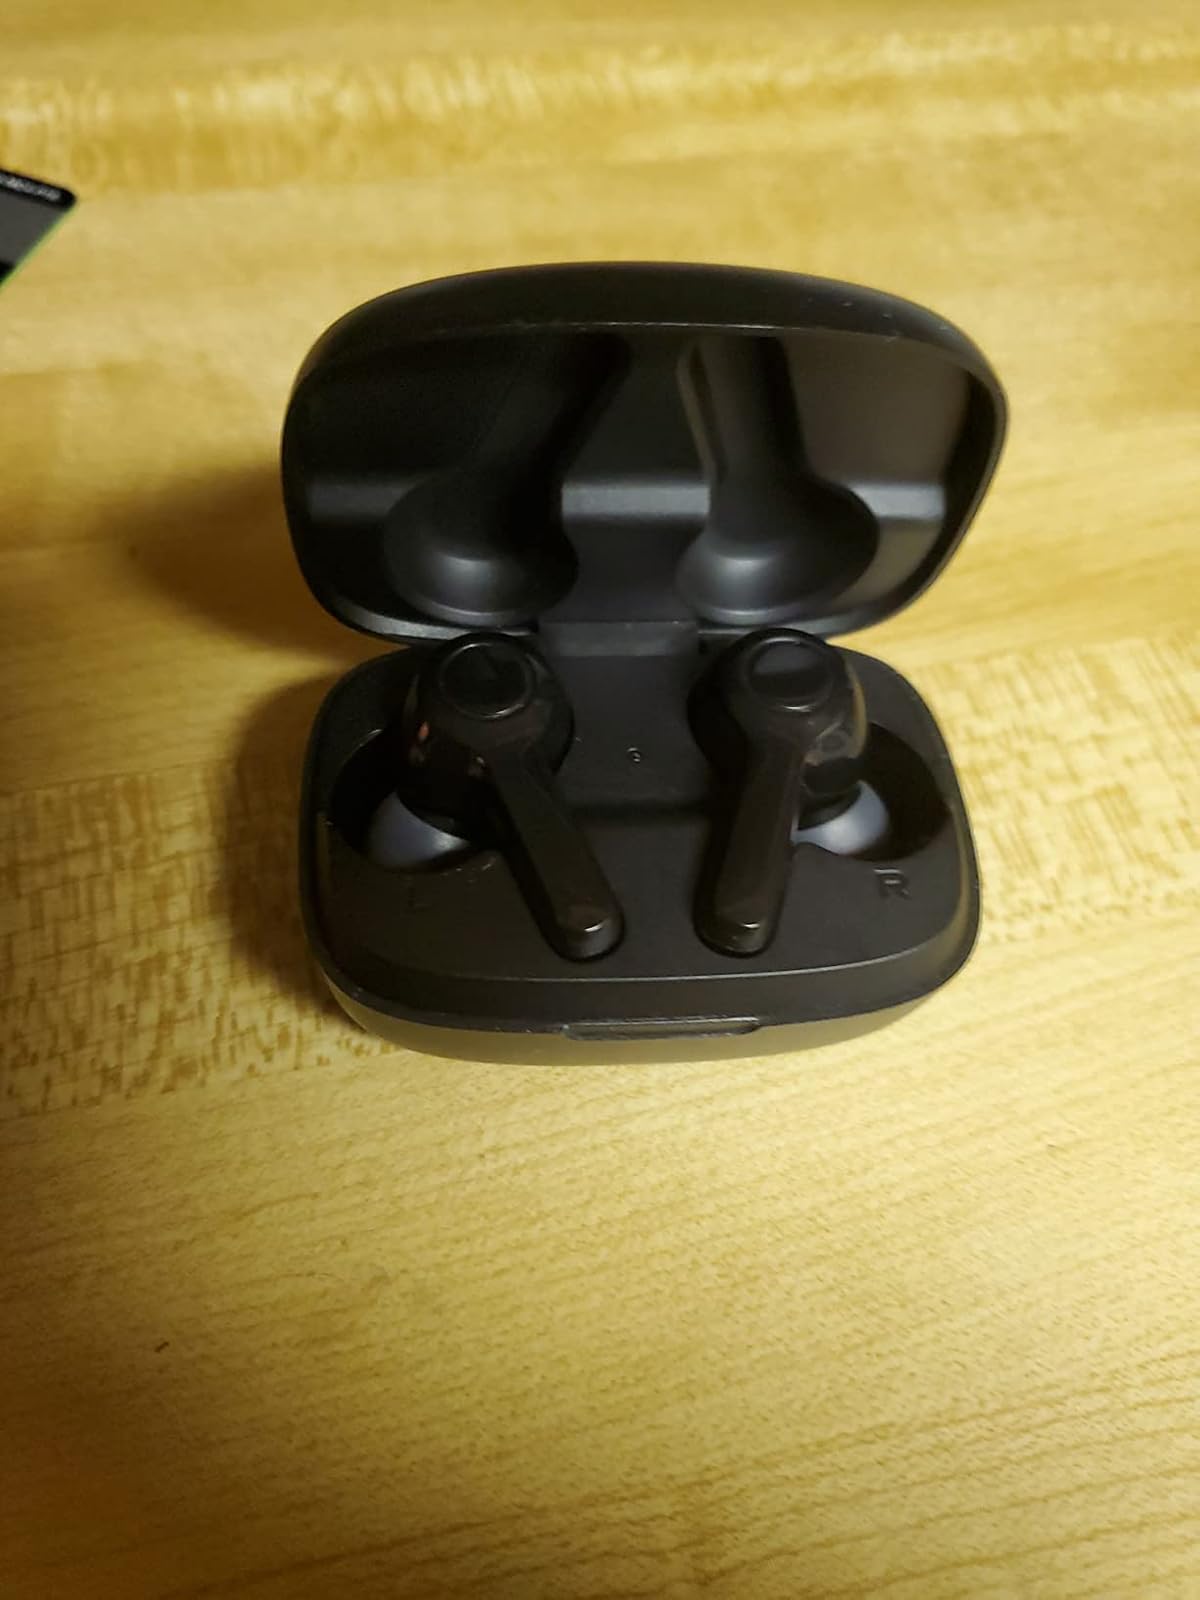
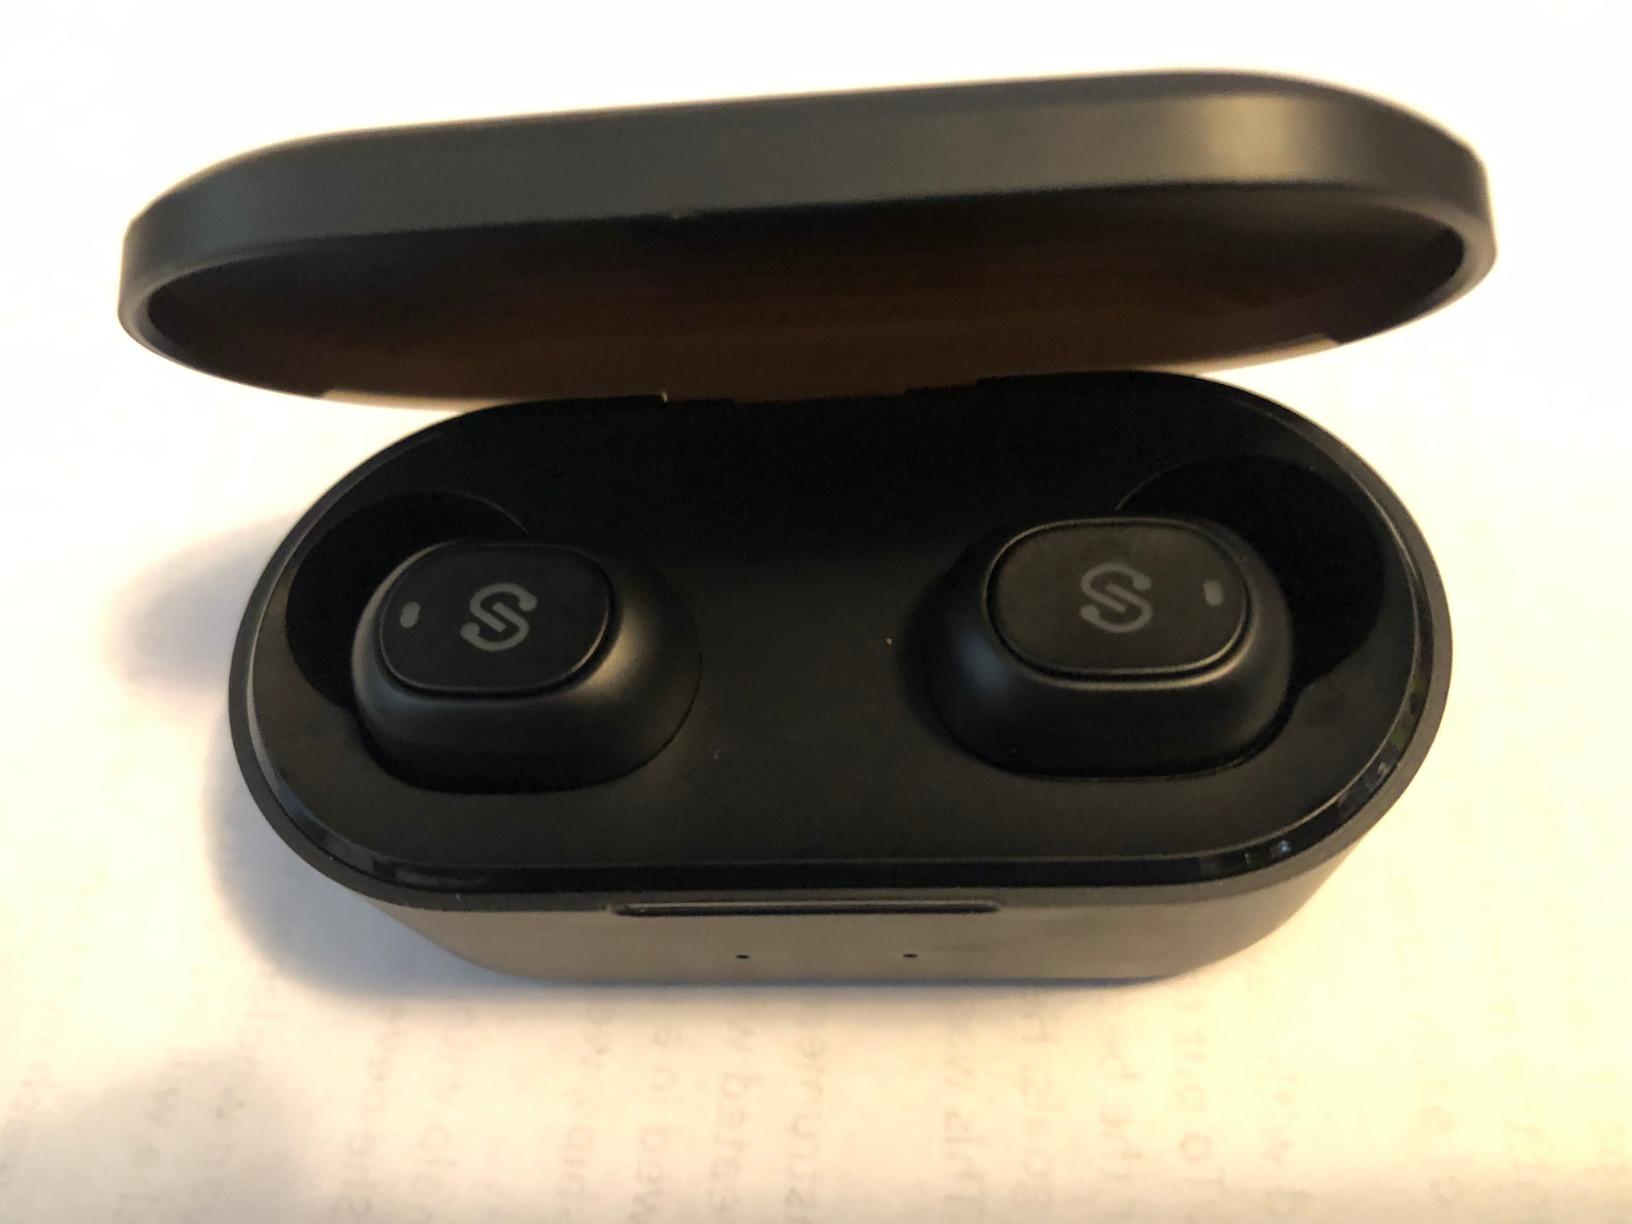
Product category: earbuds
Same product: no